428th Fighter Squadron

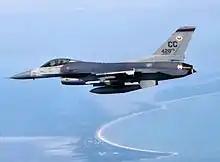
428th FS F-16C Block 52 94-270

Reactivated at Cannon Air Force Base, New Mexico on 2 April 1990 as an F-111G Formal Training Unit squadron for the 27th Tactical Fighter Wing. Reassigned to the 27th Operations Group in 1991 when the wing implemented the USAF Objective Wing organization. Received F-111Es in June 1992 as a result of the retirement of the F-111s from United States Air Forces Europe, the aircraft being transferred to Cannon from RAF Upper Heyford, England, upgrading the 27th Fighter Wing. Inactivated in October 1995 as part of the phaseout of the F-111 from the USAF inventory.